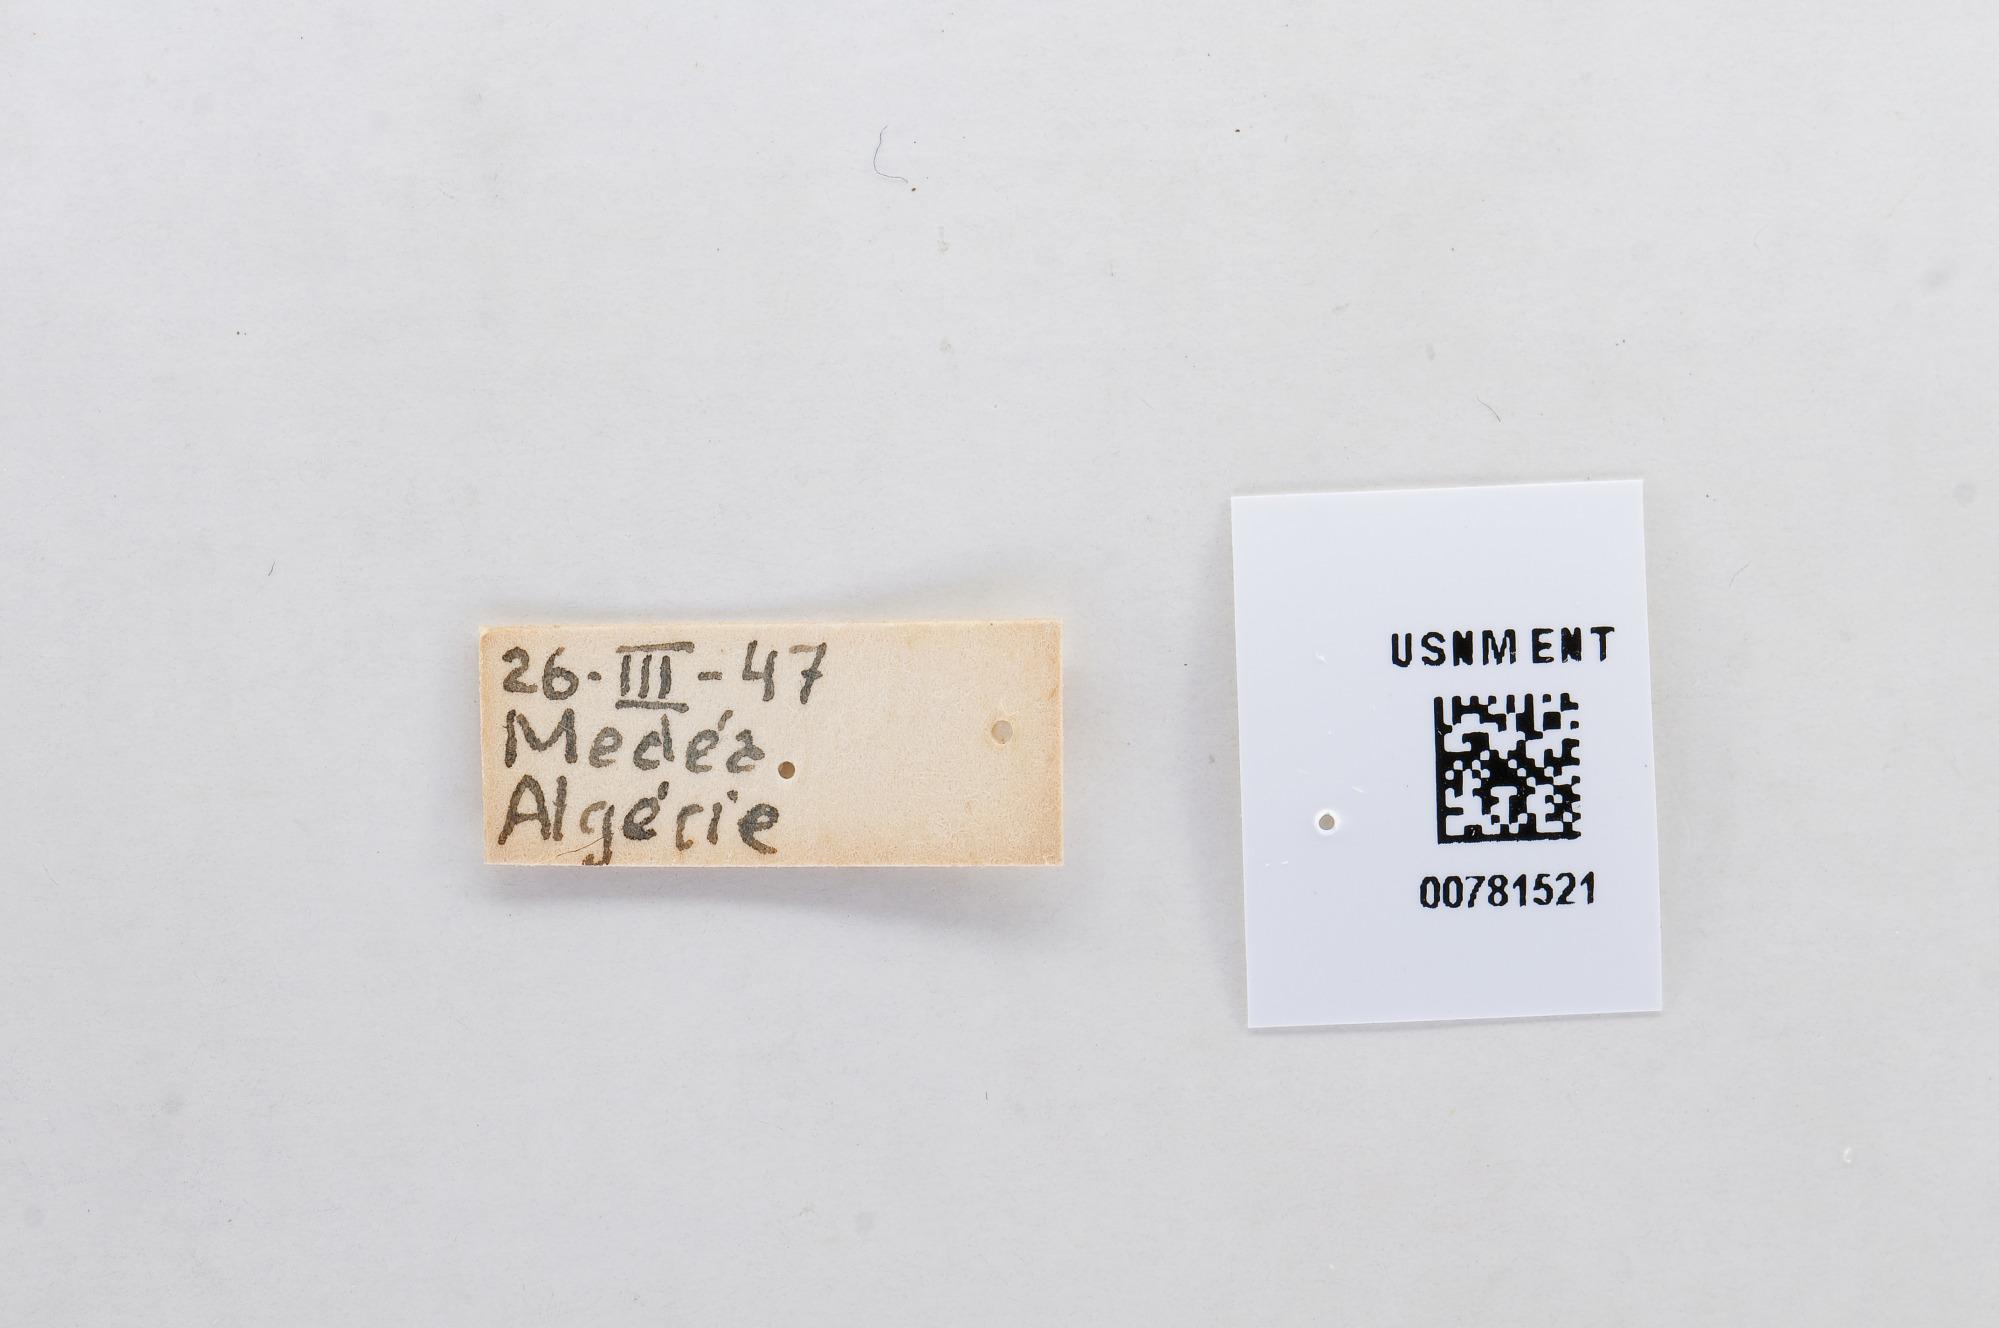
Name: Anthocharis belia
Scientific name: Anthocharis belia
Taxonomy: Animalia, Arthropoda, Hexapoda, Insecta, Lepidoptera, Pieridae, Pierinae